Charles Henry Manship

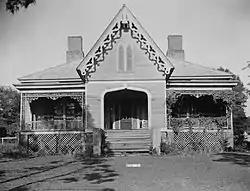
Manship's house

Charles H. Manship, Sr. was born in Chapel District of Talbot County, Maryland. When his father died in 1826, the family moved to Baltimore, where Manship learned the trade of ornamental chair painting and opened his own shop. In 1836, he moved to Jackson, at the time a relatively new town with many public construction projects underway. In 1836, he married Adeline Daley. The couple had fifteen children, five of whom died in infancy.